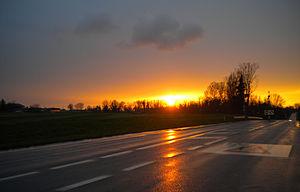
Castiglione d’Adda est une commune italienne d'environ 4 900 habitants, située dans la province de Lodi, dans la région Lombardie, dans le nord de l’Italie.